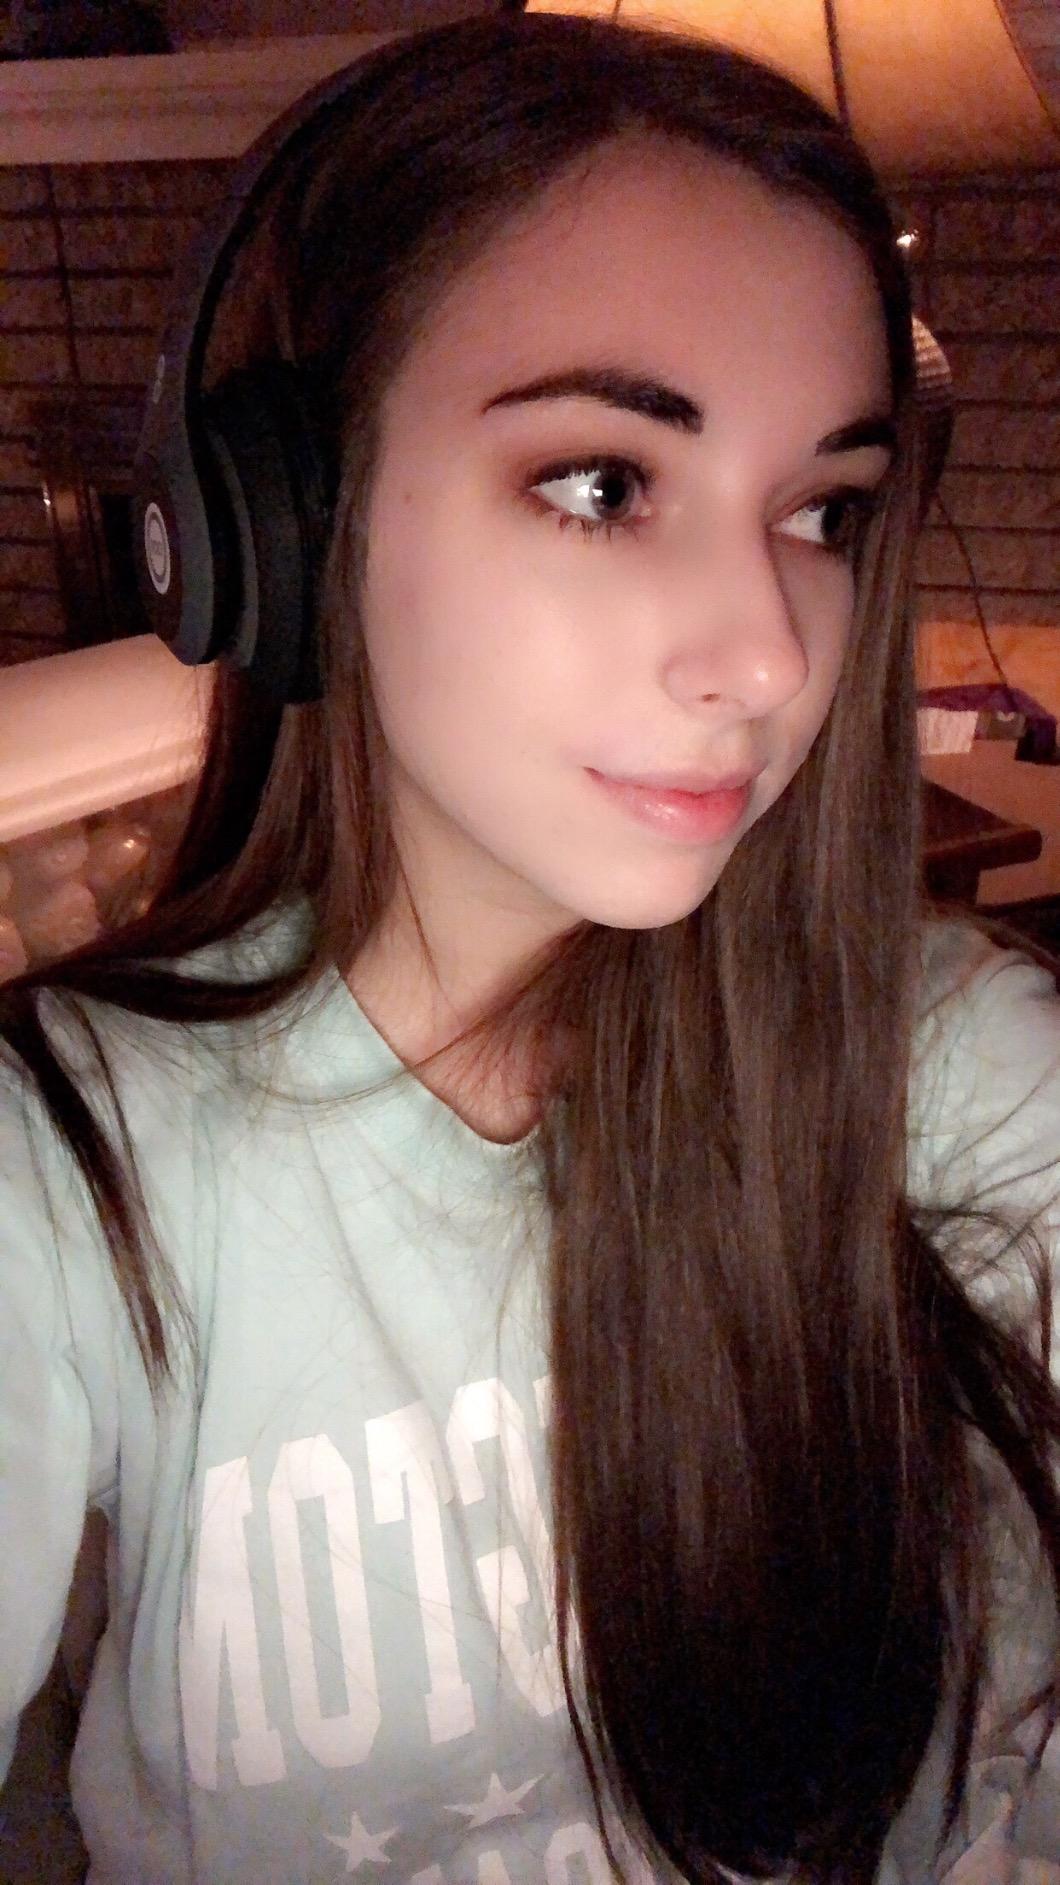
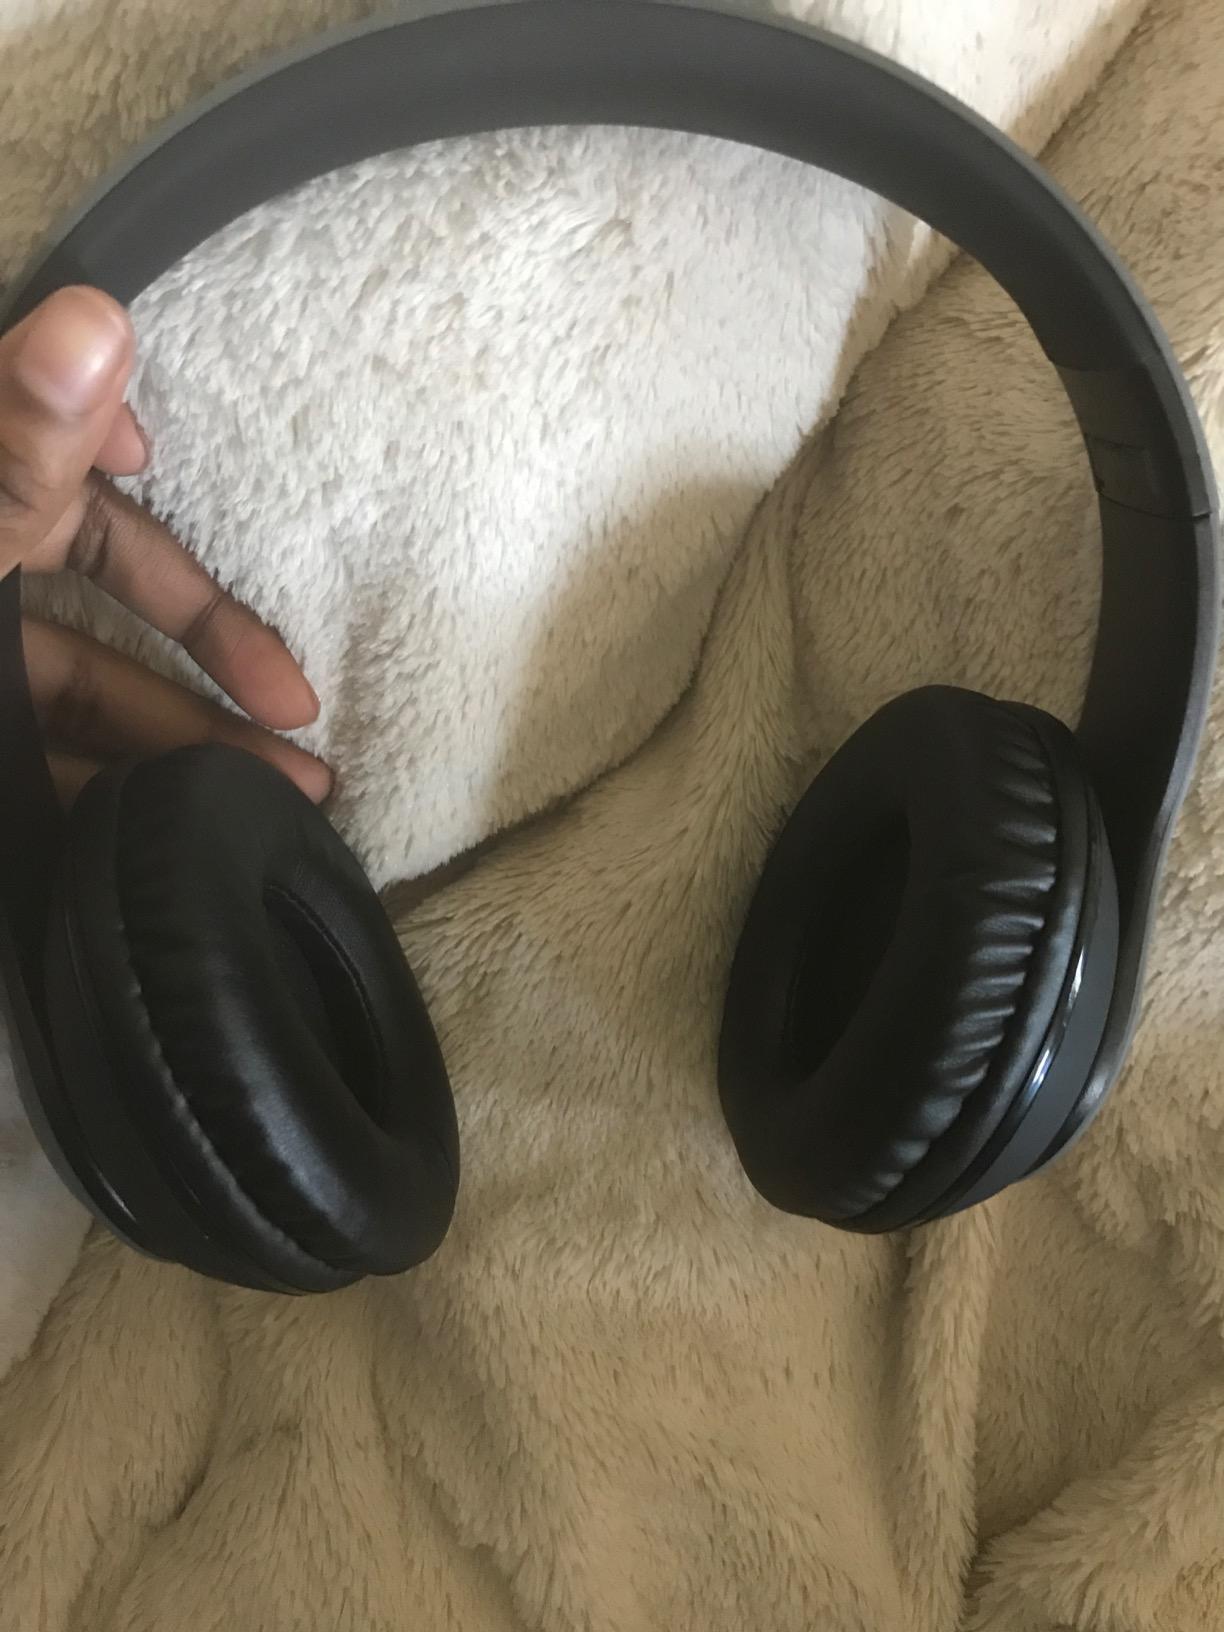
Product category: headphones
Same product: yes